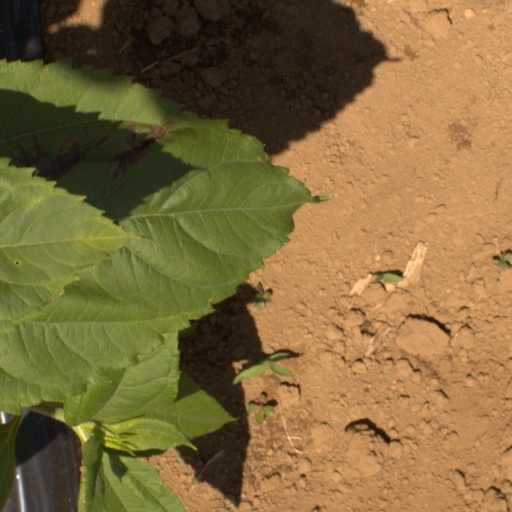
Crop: Jerusalem artichoke